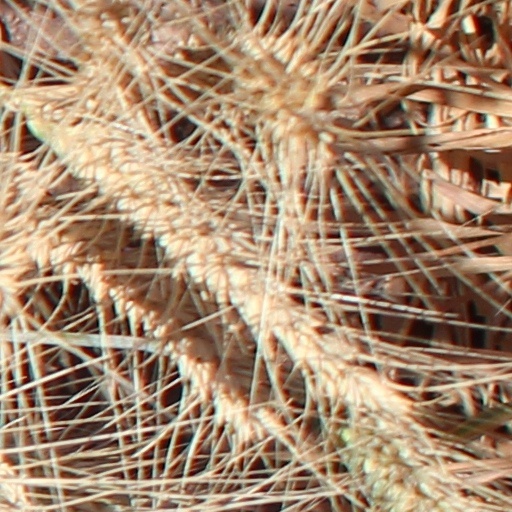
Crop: wheat